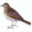
Label: bird